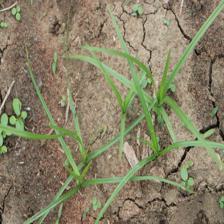
Label: Grass